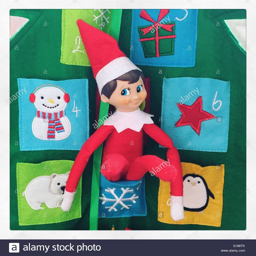
christmas elf on the shelf